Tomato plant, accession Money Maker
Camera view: vertical (180 deg); turntable rotation: 150 degrees
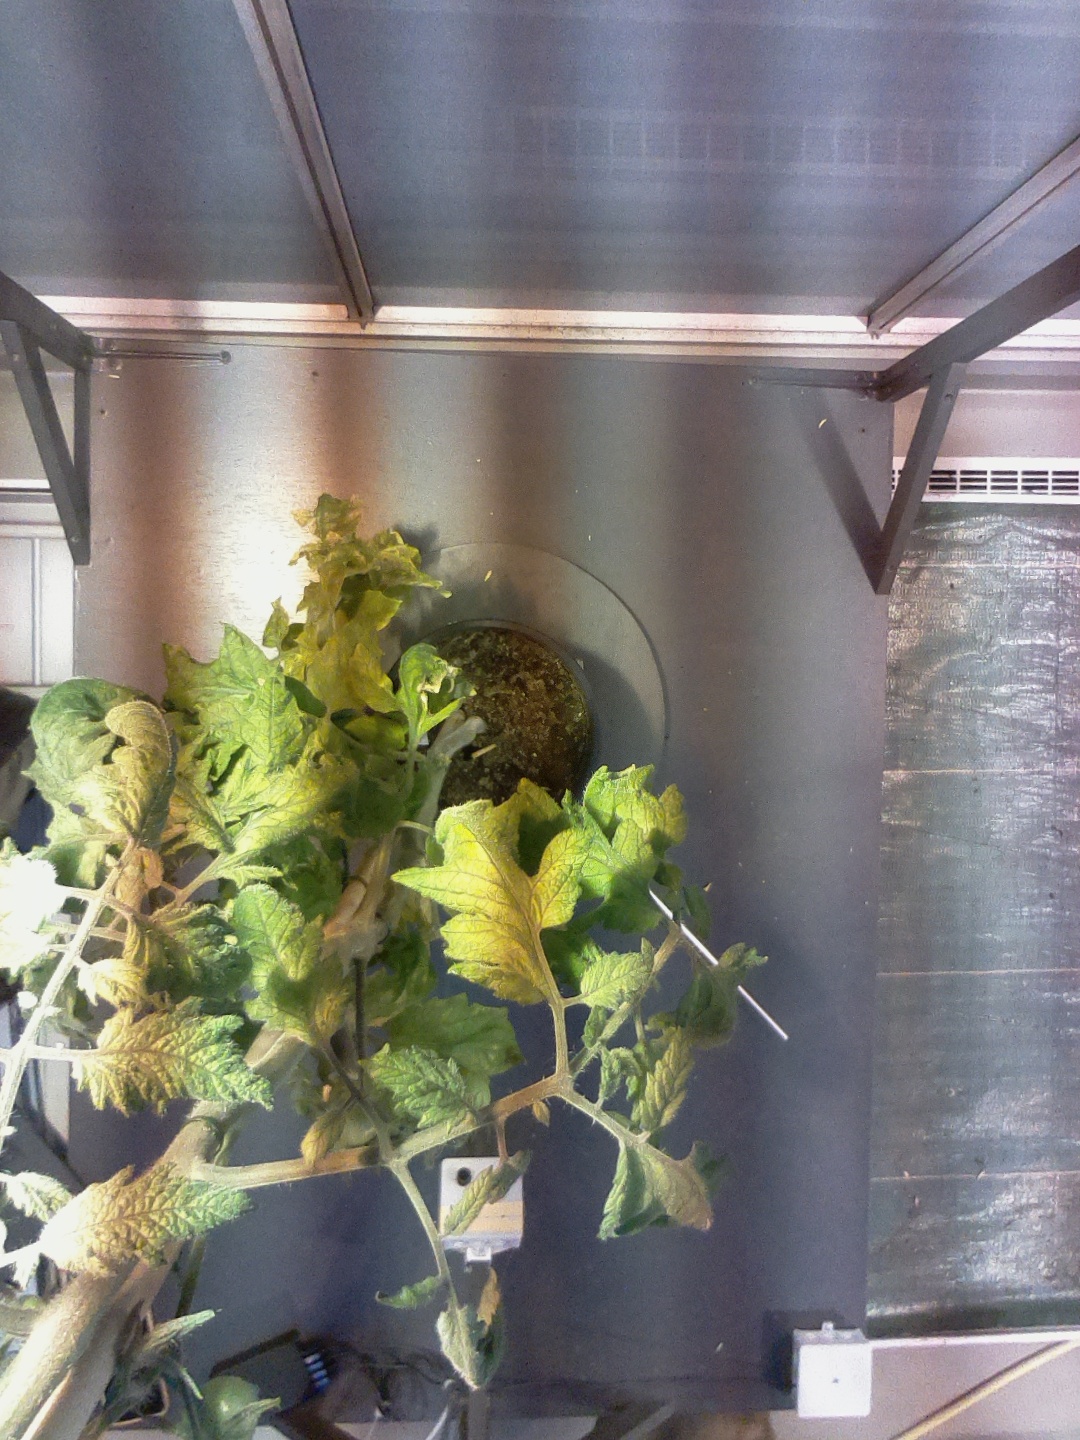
BBCH growth stage 76: 60%-70% of final fruit size